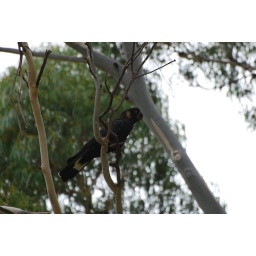
Towards lunchtime the elusive black cockatoo flock landed in a tree near the cafe.